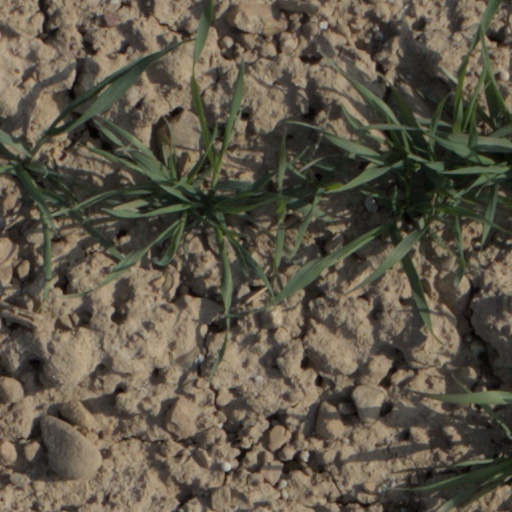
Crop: wheat